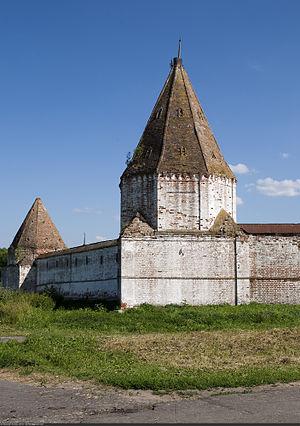
Le Couvent de l'Intercession (Souzdal) est une abbaye située sur la rive droite de la rivière Kamenka, au nord de la ville de Souzdal. Il est réservé aux femmes. Il fut fondé en 1364 par le prince de Souzdal Dimitri III Constantinovitch. Mais la vue d'ensemble actuelle ne s'est formée qu'au XVIᵉ siècle, quand le couvent est devenu un lieu de claustration, parfois contrainte, pour des membres des familles aristocratiques. Au XVIᵉ siècle et XVIIᵉ siècle l'antique couvent devint un des plus grands de Russie. L'Intercession est une fête orthodoxe qui commémore une apparition de la Sainte-Vierge en 910 à Constantinople.